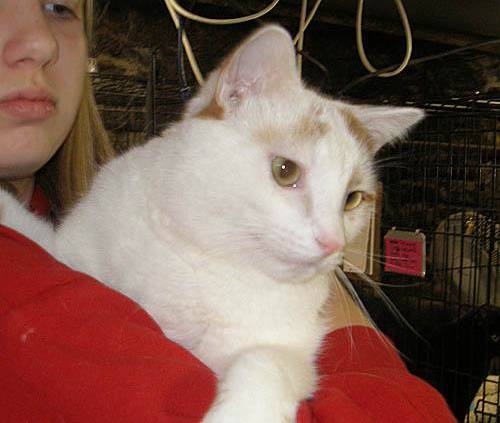
Label: cat